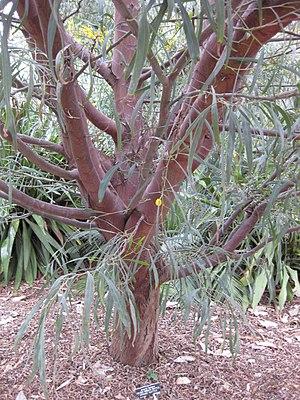
Acacia saligna, aussi appelé Mimosa à feuilles de saule ou Mimosa bleuâtre est une espèce végétale de la famille des Fabaceae. Il s'agit d'un arbuste ou d'un arbre originaire d'Australie, mais naturalisé dans plusieurs autres pays où il peut devenir invasif.